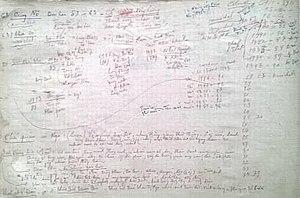
Comment Petain
L'horoscope vietnamien est une étude de prédiction du destin d'un individu à travers les astres des douze maisons, qui permet d'en savoir plus sur sa physionomie, son caractère, sa carrière, sa famille, ainsi que l'ensemble des éléments de sa vie. Il est très prisé par la plupart des classes sociales vietnamiennes qui cherchent souvent à connaitre les prédictions sur leurs sorts. Dans le Tử Vi, on peut déterminer les événements favorables ou défavorables en fixant les termes de dix ans, d'un an, d'un mois, d'un jour et d'une heure. Le Hà Lạc du Yi King est un niveau plus élevé du Tử Vi. L'horoscope vietnamien est plus ou moins influencé par les deux horoscopes occidentaux ou chinois.